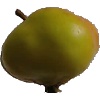
Label: Apple Red Yellow 2